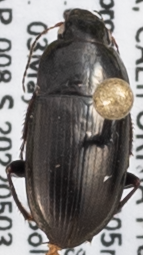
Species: Amara conflata
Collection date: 2022-05-03
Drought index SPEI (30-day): -0.418
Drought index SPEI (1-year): -1.69
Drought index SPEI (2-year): -2.09